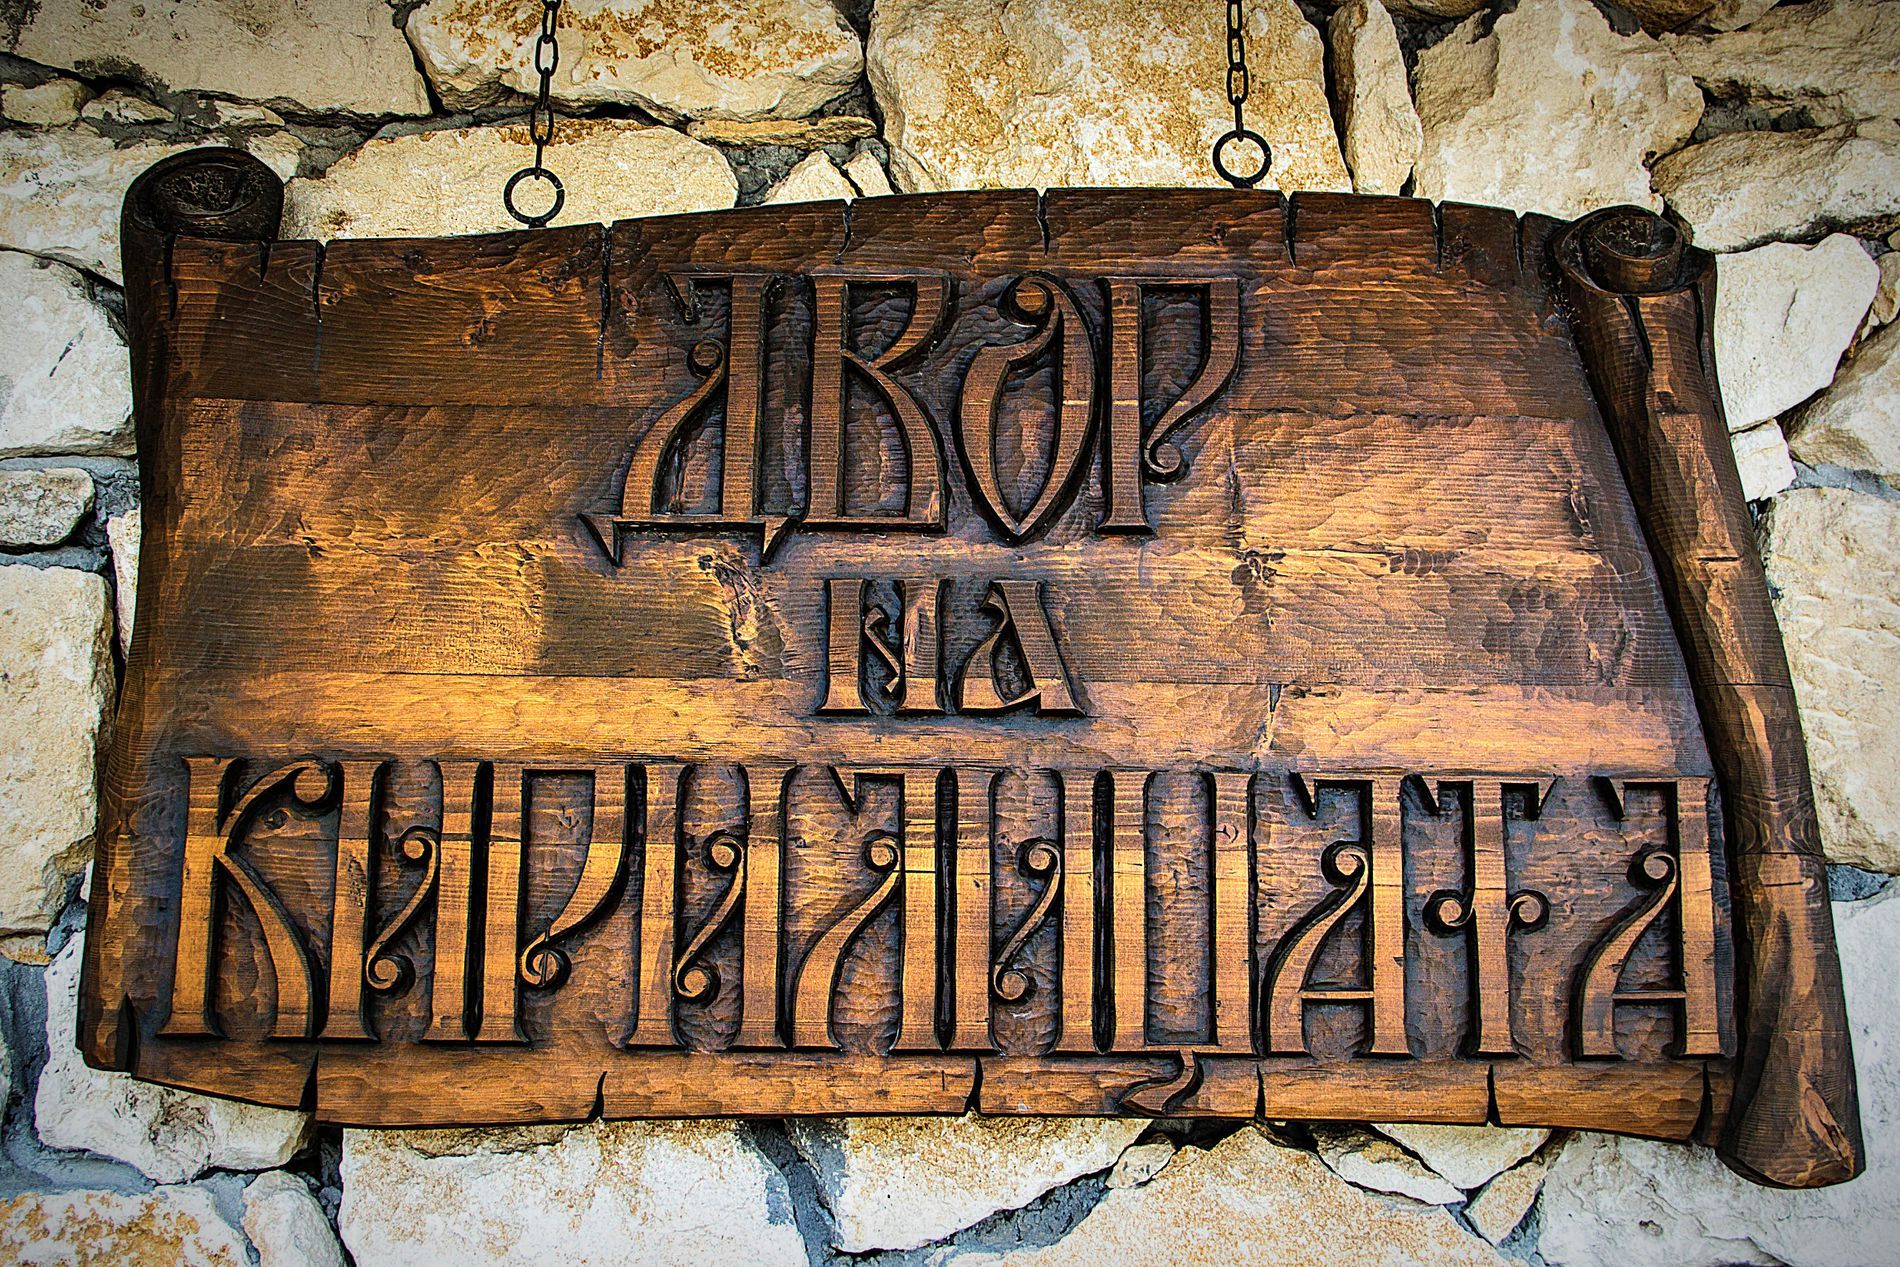
Vintage plaque
A vintage wooden plaque hanged on a stone wall by two chains and three Bulgarian words written inside it .
Medium-shot taken in daylight focusing on a vintage wooden plaque showing details of textures and three Bulgarian words written on the plaque , on the background we can seen a stone wall and each stone shape is clearly visible , the plaque is hanged on the wall by two metal chains.
Labels: Wood, Plaque, Axe, Device, Tool, Weapon, Slate, Text, Sign, Symbol, Hardwood, Path, Walkway, Architecture, Building, Wall, Emblem, Stone Wall, Chain
Camera: Canon Canon EOS 60D
Lens: EF-S18-135mm f/3.5-5.6 IS, Canon EF-S 18-135mm f/3.5-5.6 IS
Aperture: F4.5
Exposure: 1/50 sec
ISO: 100
Focal length: 21.0 mm